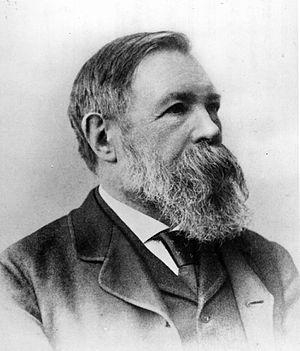
L'expression « socialisme scientifique » est utilisée, à partir du milieu XIXᵉ siècle, pour désigner une forme de pensée socialiste fondée sur une analyse à visée scientifique des réalités sociales, historiques et économiques. L'objetif final est d'apporter une réponse à la question sociale agitant le XIXᵉ siècle européen. Par la force des choses, cette expression est devenue par son usage par les divers cercles socialistes puis communistes un synonyme du marxisme. Il est souvent divisé entre plusieurs composantes: le matérialisme historique, la lutte des classes ou théorie de la plus-value, etc.
Friedrich Engels /ˈfʁiːdʁɪç ˈʔɛŋl̩s/, né le 28 novembre 1820 à Barmen et mort le 5 août 1895 à Londres, est un philosophe et théoricien socialiste et communiste allemand, grand ami de Karl Marx. Après la mort de ce dernier, il assure, à partir des brouillons laissés par son ami, la rédaction définitive et la publication des livres II et III du Capital.
La révolution industrielle est le processus historique du XIXᵉ siècle qui fait basculer, une société à dominante agraire et artisanale vers une société commerciale et industrielle. Cette transformation, tirée par le boom ferroviaire des années 1840, affecte profondément l'agriculture, l'économie, le droit, la politique, la société et l'environnement.